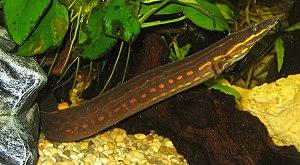
Mastacembelus est un genre de poissons d'eau douce de la famille des Mastacembelidae. Toutes les espèces ci-dessous se rencontre en Afrique et en Asie. Leur taille varie d'une dizaine de centimètres à un mètre ou plus pour les plus grands spécimens.
Les actinoptérygiens constituent la classe des poissons à nageoires rayonnées.
Les anguilles épineuses ou Synbranchiformes, forment un ordre de poissons de la classe des Actinopterygii.